Walkerburn railway station

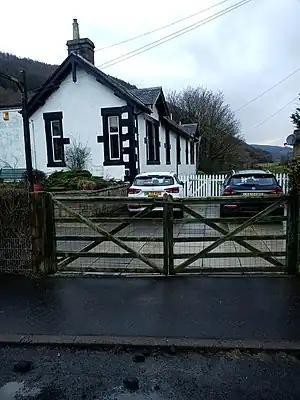
in 2023

Walkerburn railway station served the village of Walkerburn, Scottish Borders, Scotland from 1867 to 1962 on the Peebles Railway.